Battle of Emmendingen

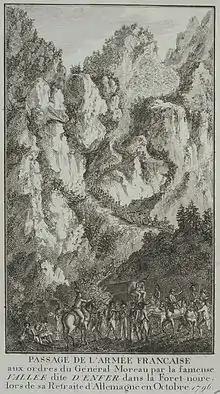
Moreau's troops withdraw through the "Val d'Enfer" (Valley of Hell)

At the Battle of Emmendingen, on 19 October 1796, the French Army of Rhin-et-Moselle under Jean Victor Marie Moreau fought the First Coalition Army of the Upper Rhine commanded by Archduke Charles, Duke of Teschen. Emmendingen is located on the Elz River in Baden-Württemberg, Germany, north of Freiburg im Breisgau. The action occurred during the War of the First Coalition, the first phase of the larger French Revolutionary Wars.